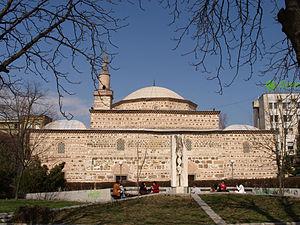
Yambol est une ville et une commune du sud de la Bulgarie.